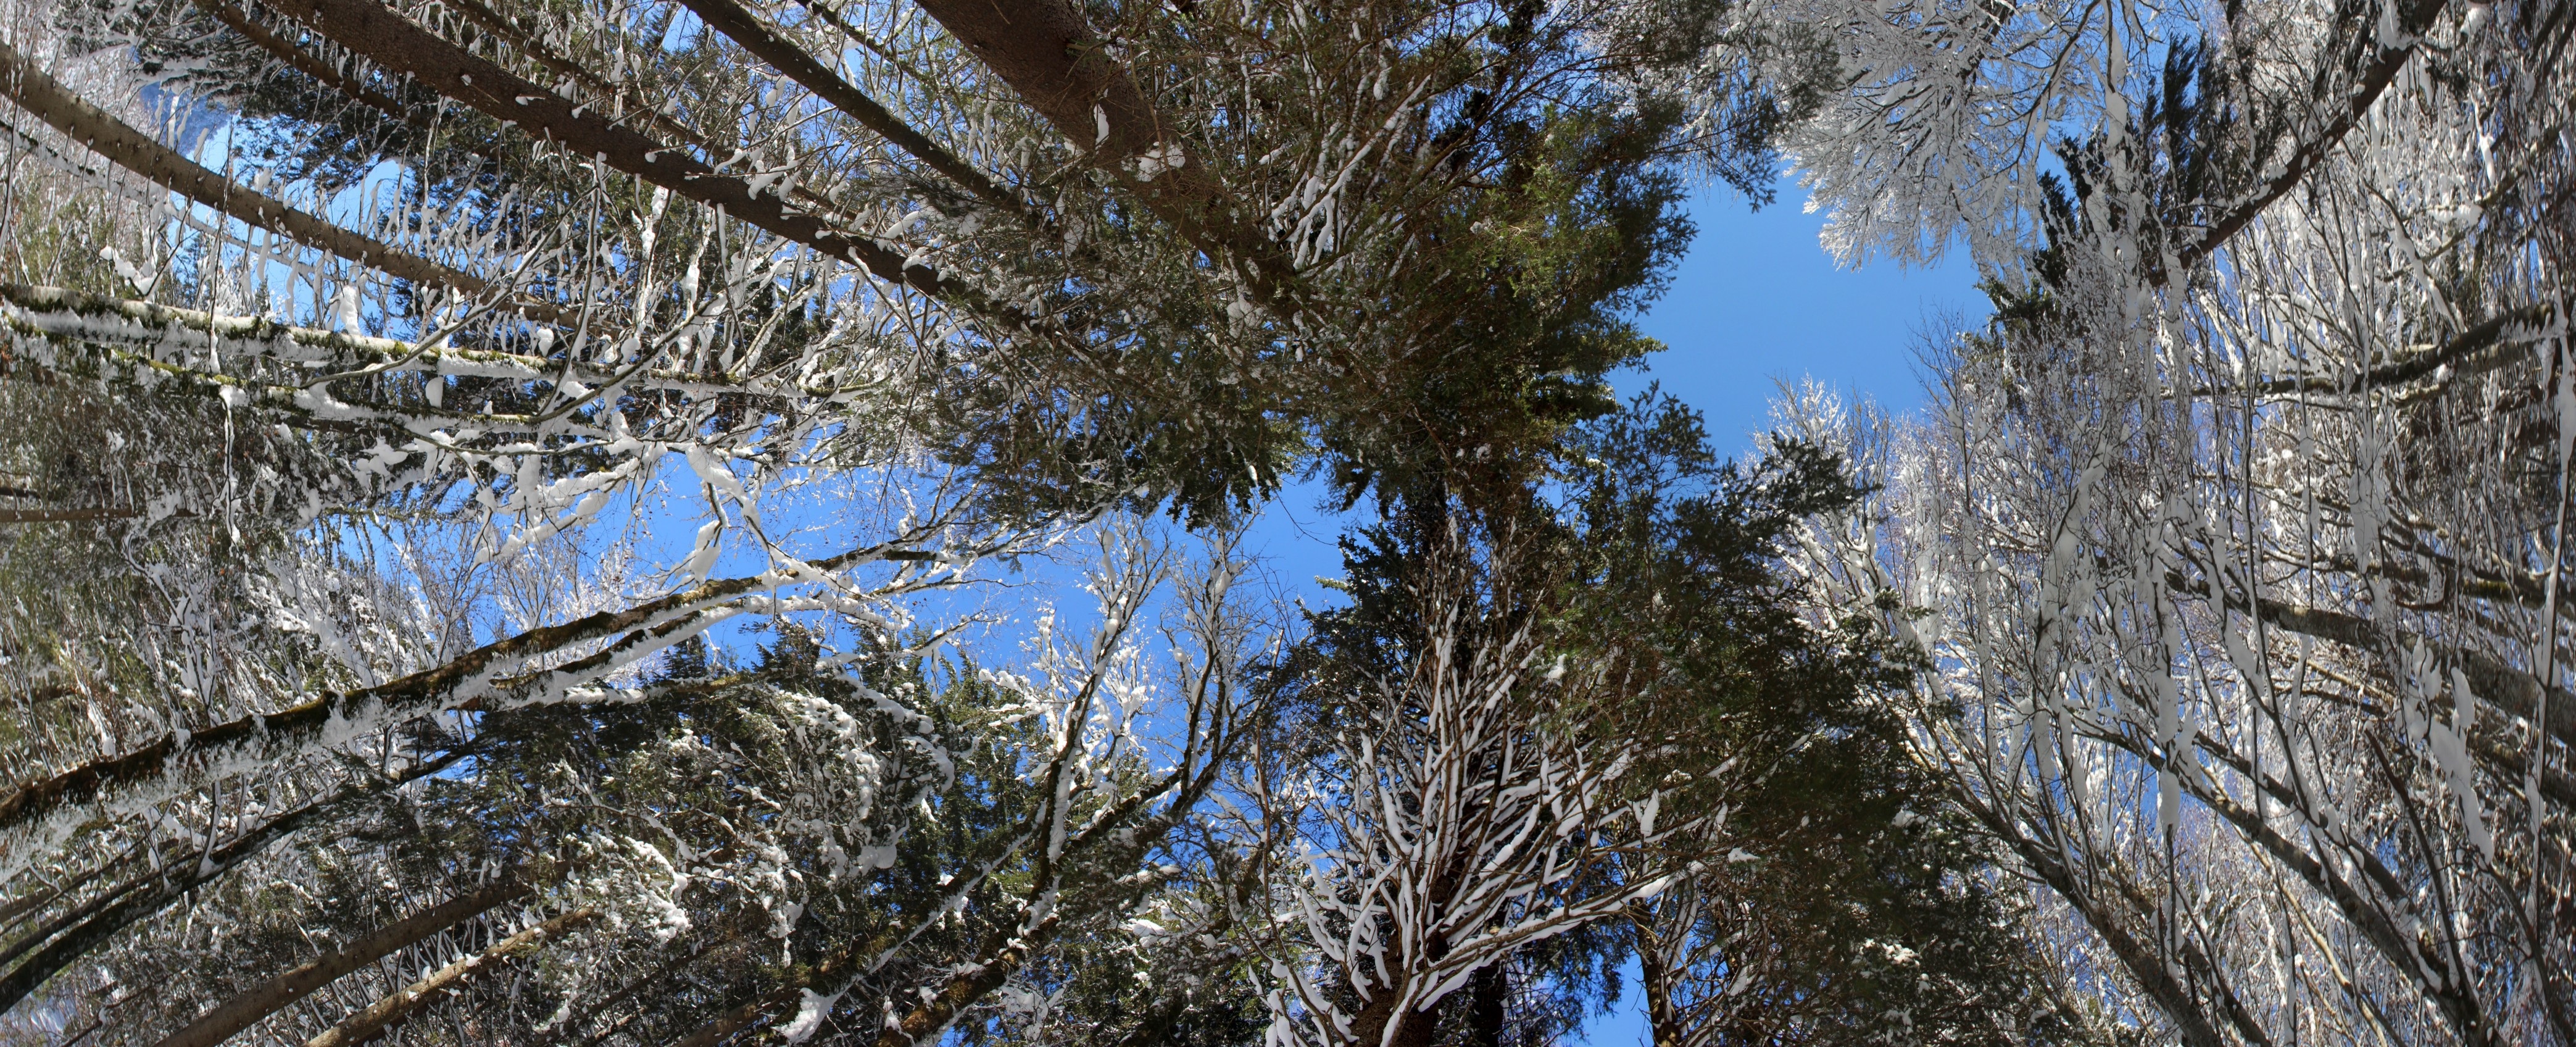
landscape, tree, nature, forest, branch, snow, winter, plant, sunlight, leaf, frost, europe, ice, autumn, weather, tourism, season, spruce, alps, germany, woodland, habitat, ecosystem, oberstdorf, freezing, natural environment, woody plant, land plant